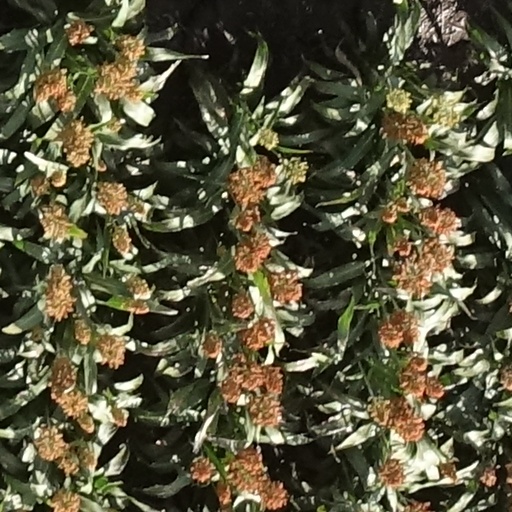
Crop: sorghum